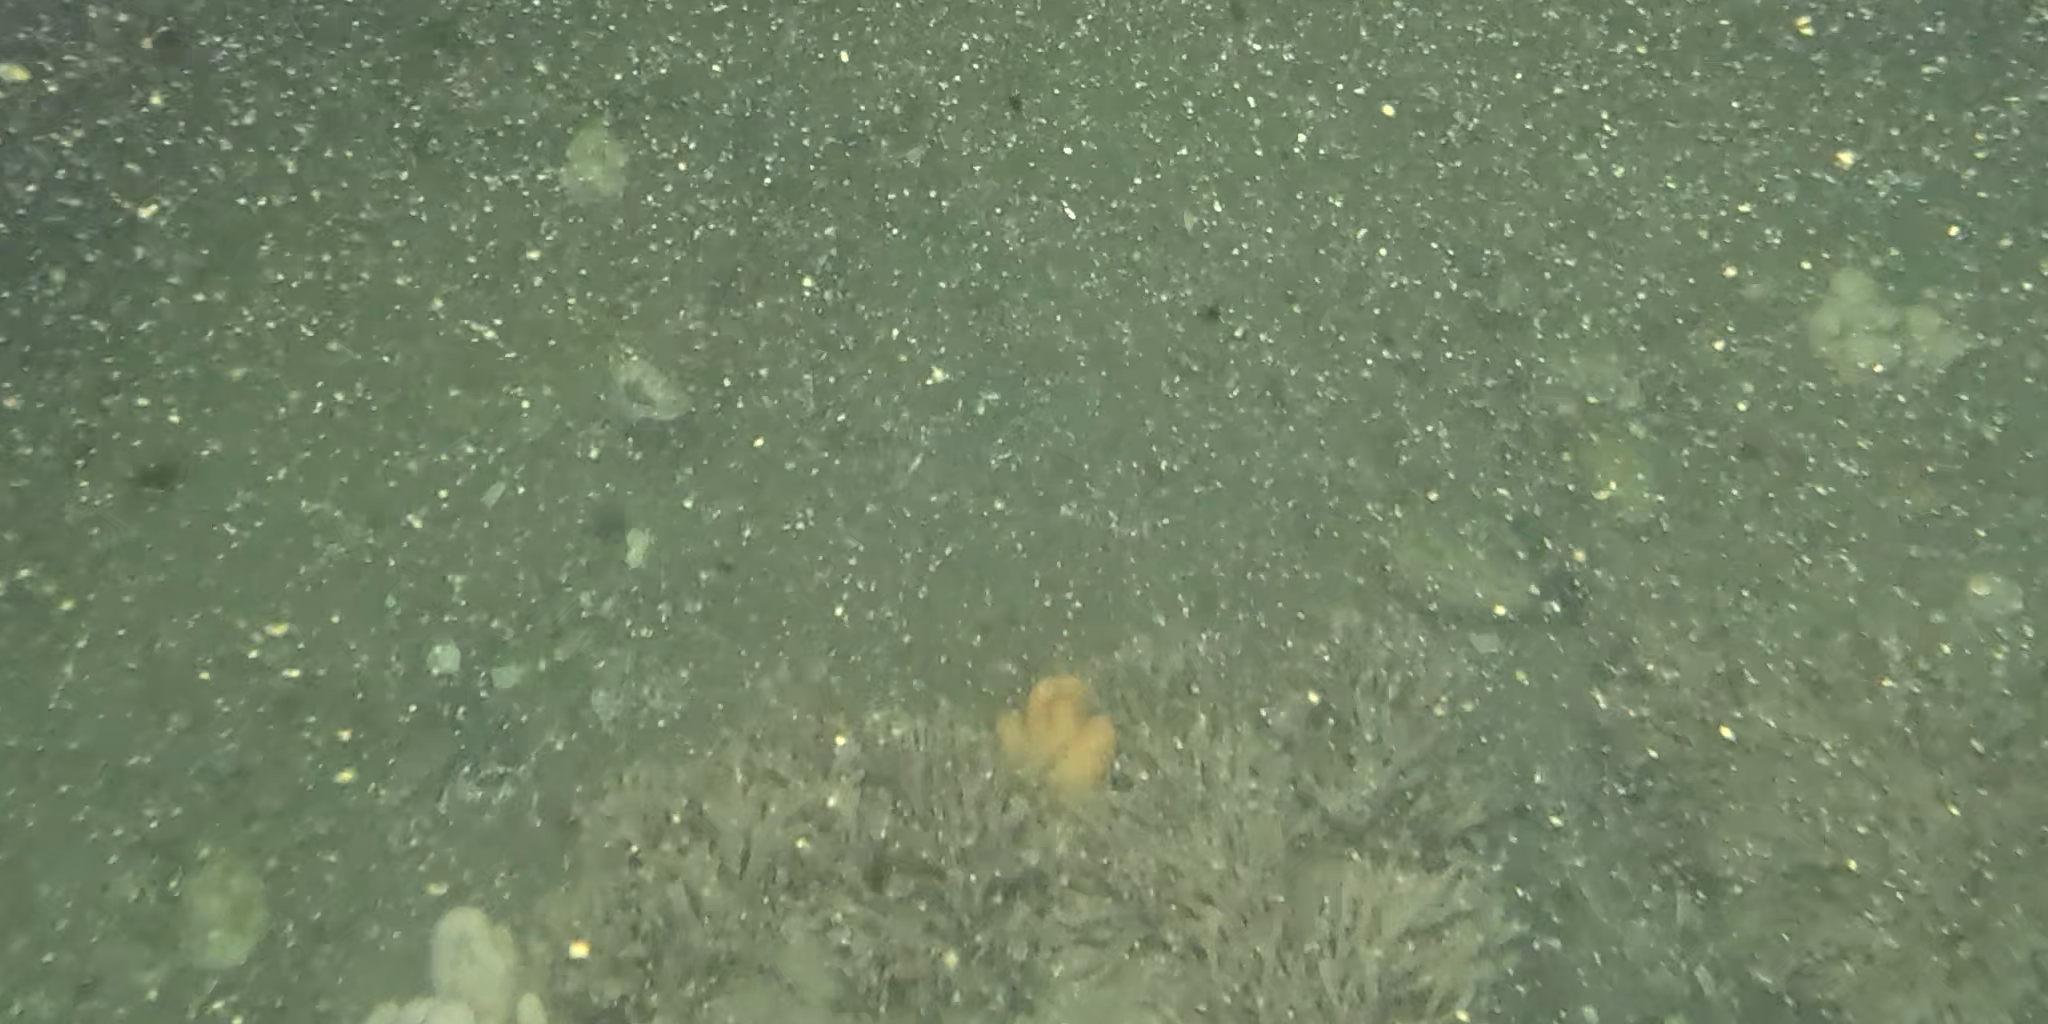
Seabed habitat: stone